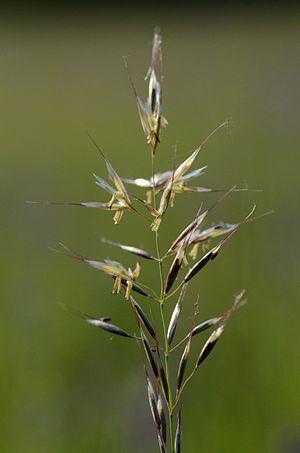
Cette liste de Tracheophyta de Bosnie-Herzégovine, ainsi que d’espèces introduites est un aperçu incomplet d’espèces de mousses, de fougères, de gymnospermes et d’angiospermes citées dans la littérature disponible en langues bosniaque, croate, serbe et serbo-croate. Cet aperçu n’inclue pas des espèces cultivées ni celles occasionnellement introduites.